Guido Mina di Sospiro

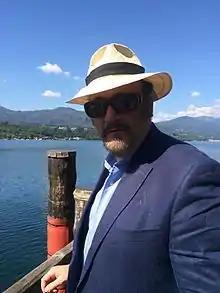

Guido Mina di Sospiro was born in Buenos Aires, Argentina, into an ancient Italian family, which relocated to Italy three months after his birth. He was raised in Milan, and has been living in the United States since the 1980s, currently near Washington, D.C.